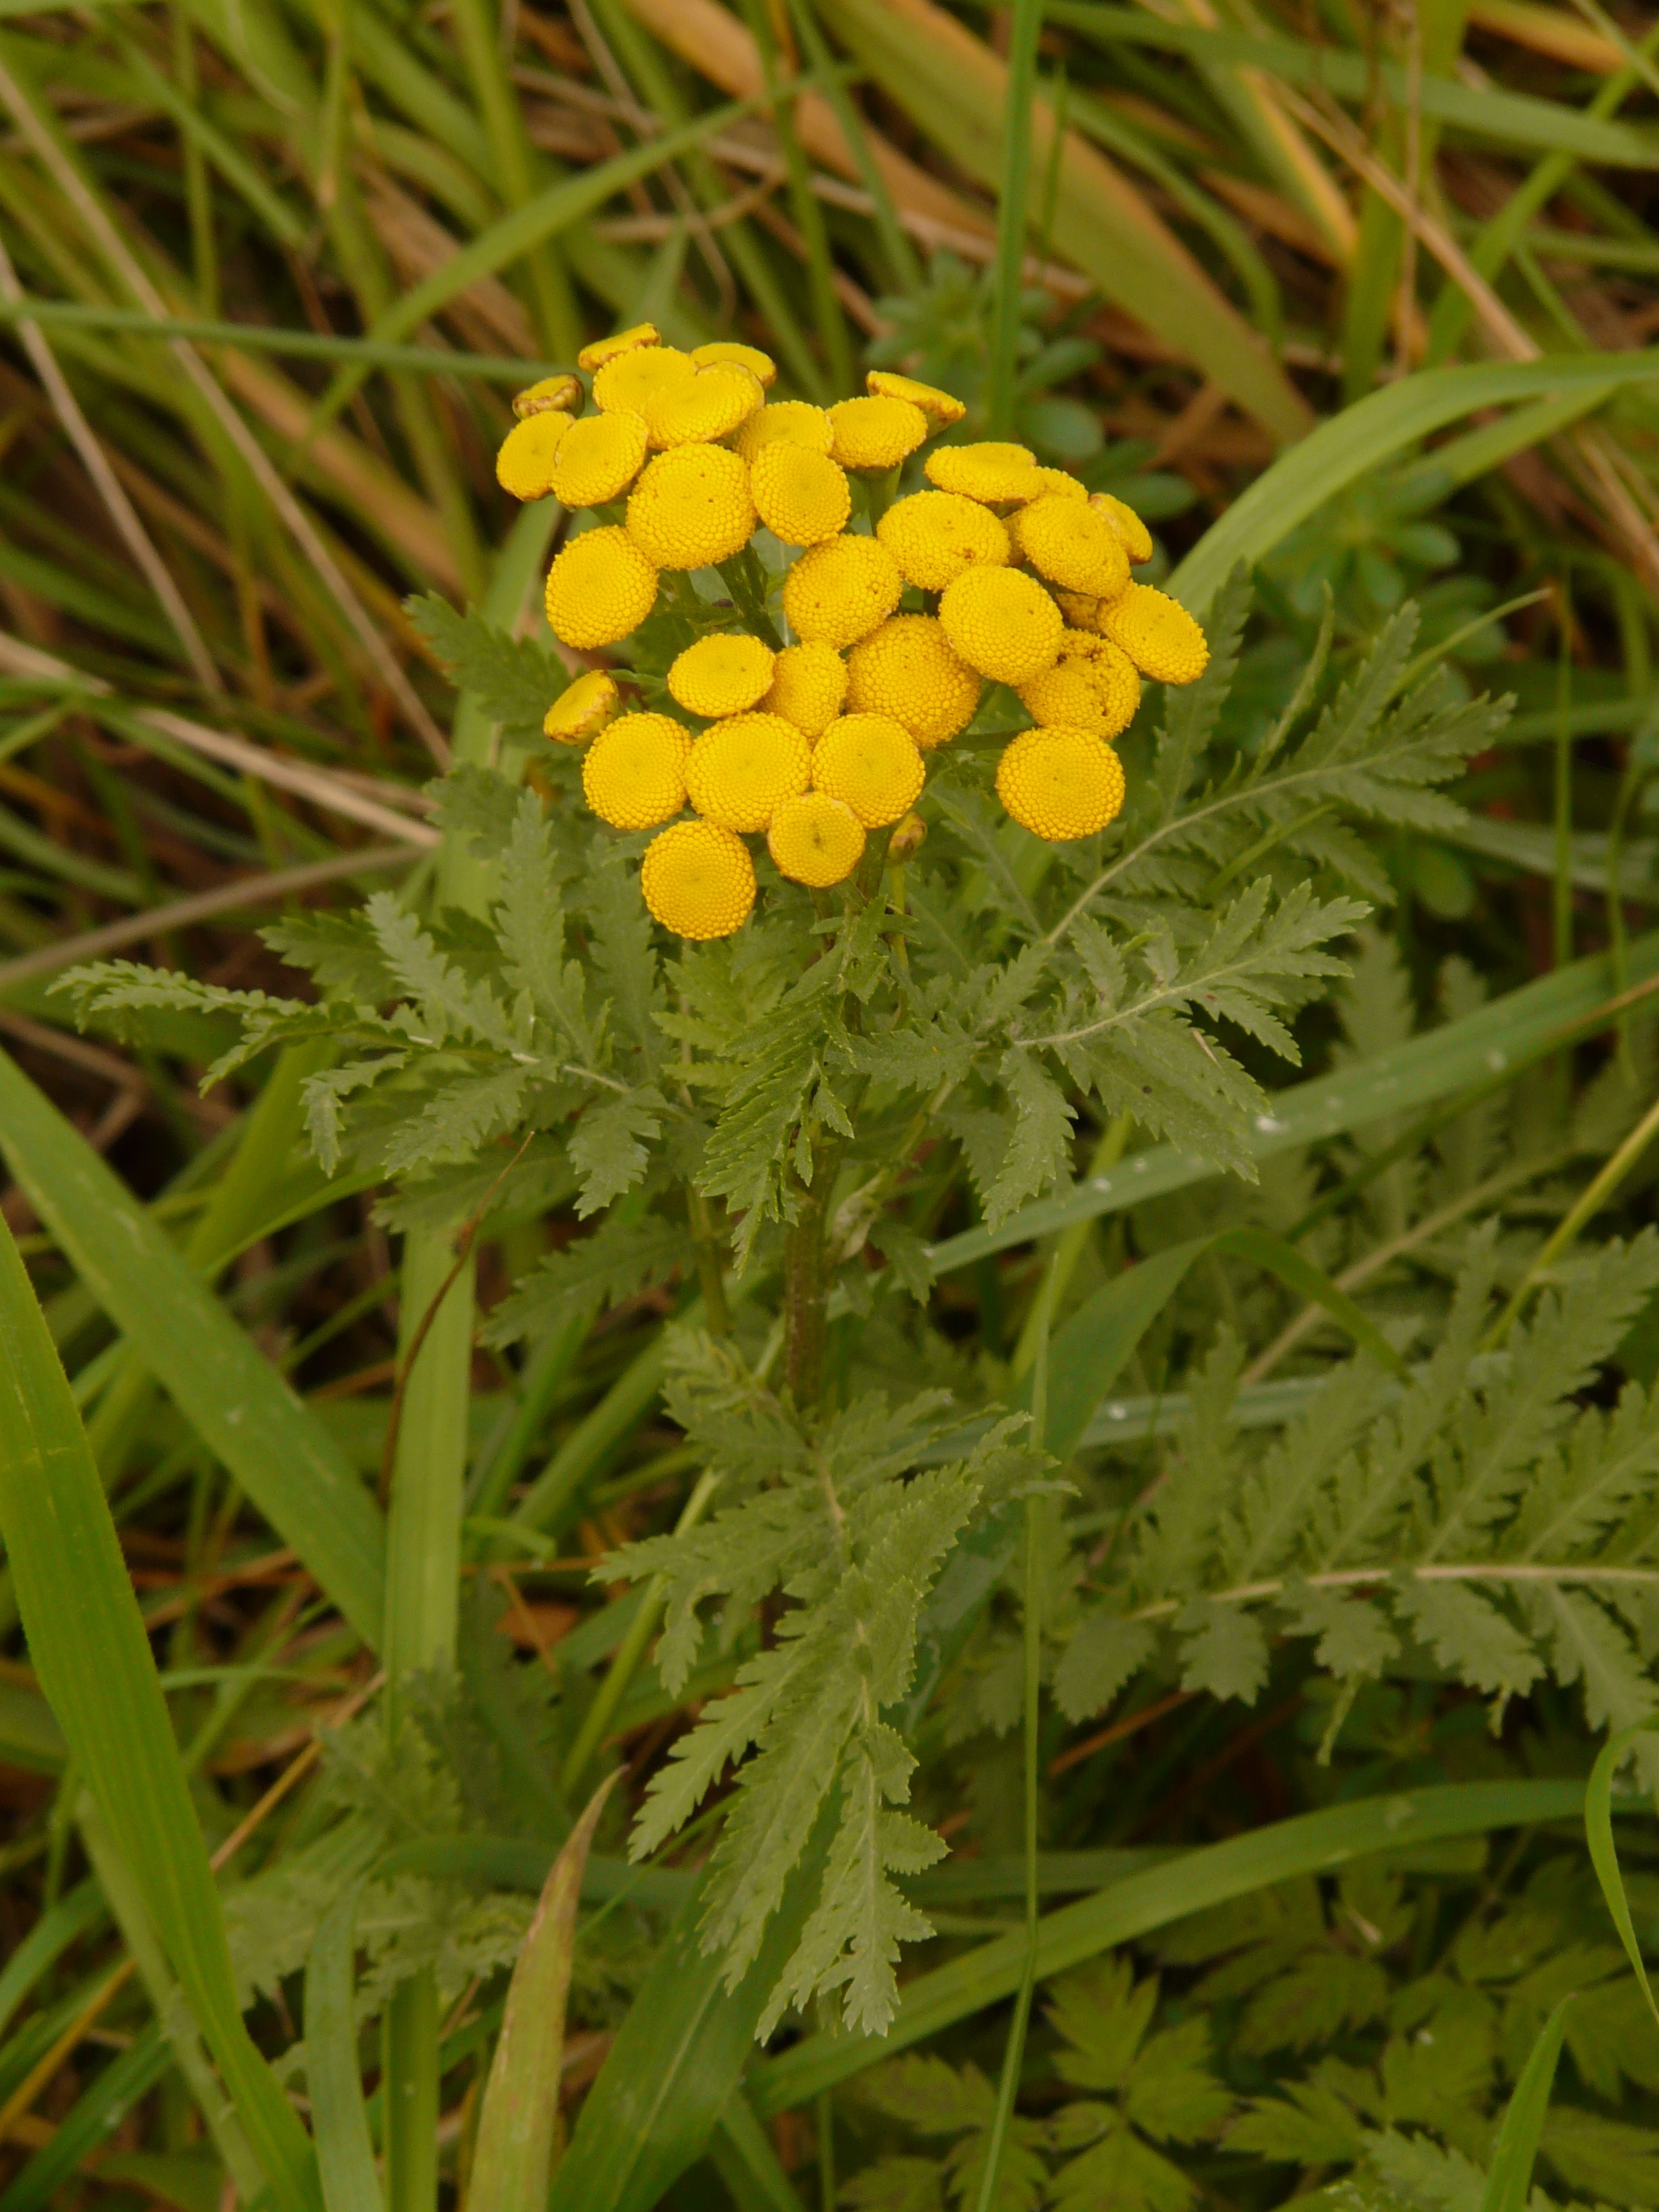
plant, flower, herb, yellow, flora, wildflower, flowers, asteraceae, yarrow, composites, medicinal plant, tansy, flowering plant, daisy family, scented plant, half rosette plant, annual plant, tanacetum vulgare, common tansy, land plant, chamaemelum nobile, chrysanthemum vulgare, worm herbal, silphium laciniatum, faerbepflanze